Pepe Reina

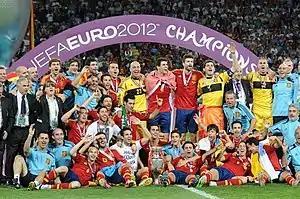
Reina with the Spain national team, celebrating winning UEFA Euro 2012

Reina made his debut on 17 August 2005, keeping a clean sheet in a 2–0 friendly win over Uruguay at El Molinón in Gijón. He was a member of the Spanish squad which reached the last 16 of the 2006 World Cup, but did not play. At UEFA Euro 2008, he played the final group match in Salzburg as Spain had already advanced, conceding a header by reigning champion Greece's Angelos Charisteas, although Spain came back to win 2–1. He was an unused substitute for the final as Spain won 1–0 against Germany to claim their first major honour for 44 years.